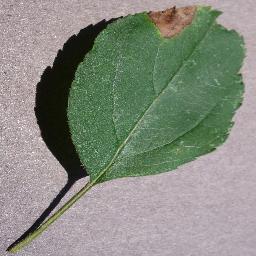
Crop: apple
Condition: black_rot